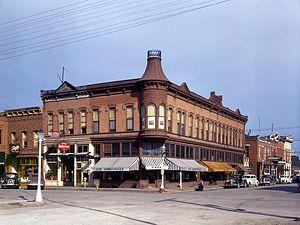
La ville de Dillon est le siège du comté de Beaverhead, situé dans l’État du Montana, aux États-Unis. Lors du recensement de 2010, sa population s’élevait à 4 134 habitants.